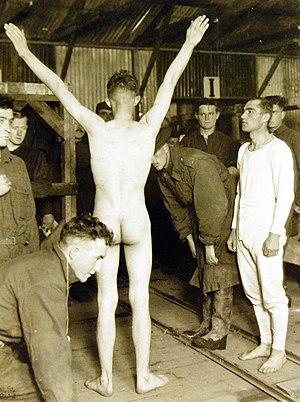
Le typhus est le nom donné à un groupe de maladies similaires, graves pour l'être humain. Au début du XXIᵉ siècle, ce terme désigne plus particulièrement le typhus exanthématique, transmis par le pou de corps, et le typhus murin, transmis par la puce du rat. Il s'agit d'infections provoquées par les bactéries de la famille des rickettsies.